Butley Priory

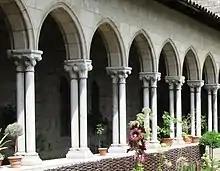
Twin column cloister arcade, c. 1200 (Bonnefont, France: Cloisters Museum), for comparison

Myres believed that the plan of the priory complex was laid out in the founding phase, but that the only masonry construction belonging to Ranulf's time was represented by the footings of the original church, later rebuilt. With a large west doorway, its nave was 132 feet long and 34 feet wide, without aisles, opening into a crossing with north and south transepts each about 28 feet square. This stood across the open area just north of the old farm buildings. The presbytery, also without aisles, extended some distance eastwards across the present farm track towards the cottages and lane opposite, but later rebuilding and digging had removed its footprint.